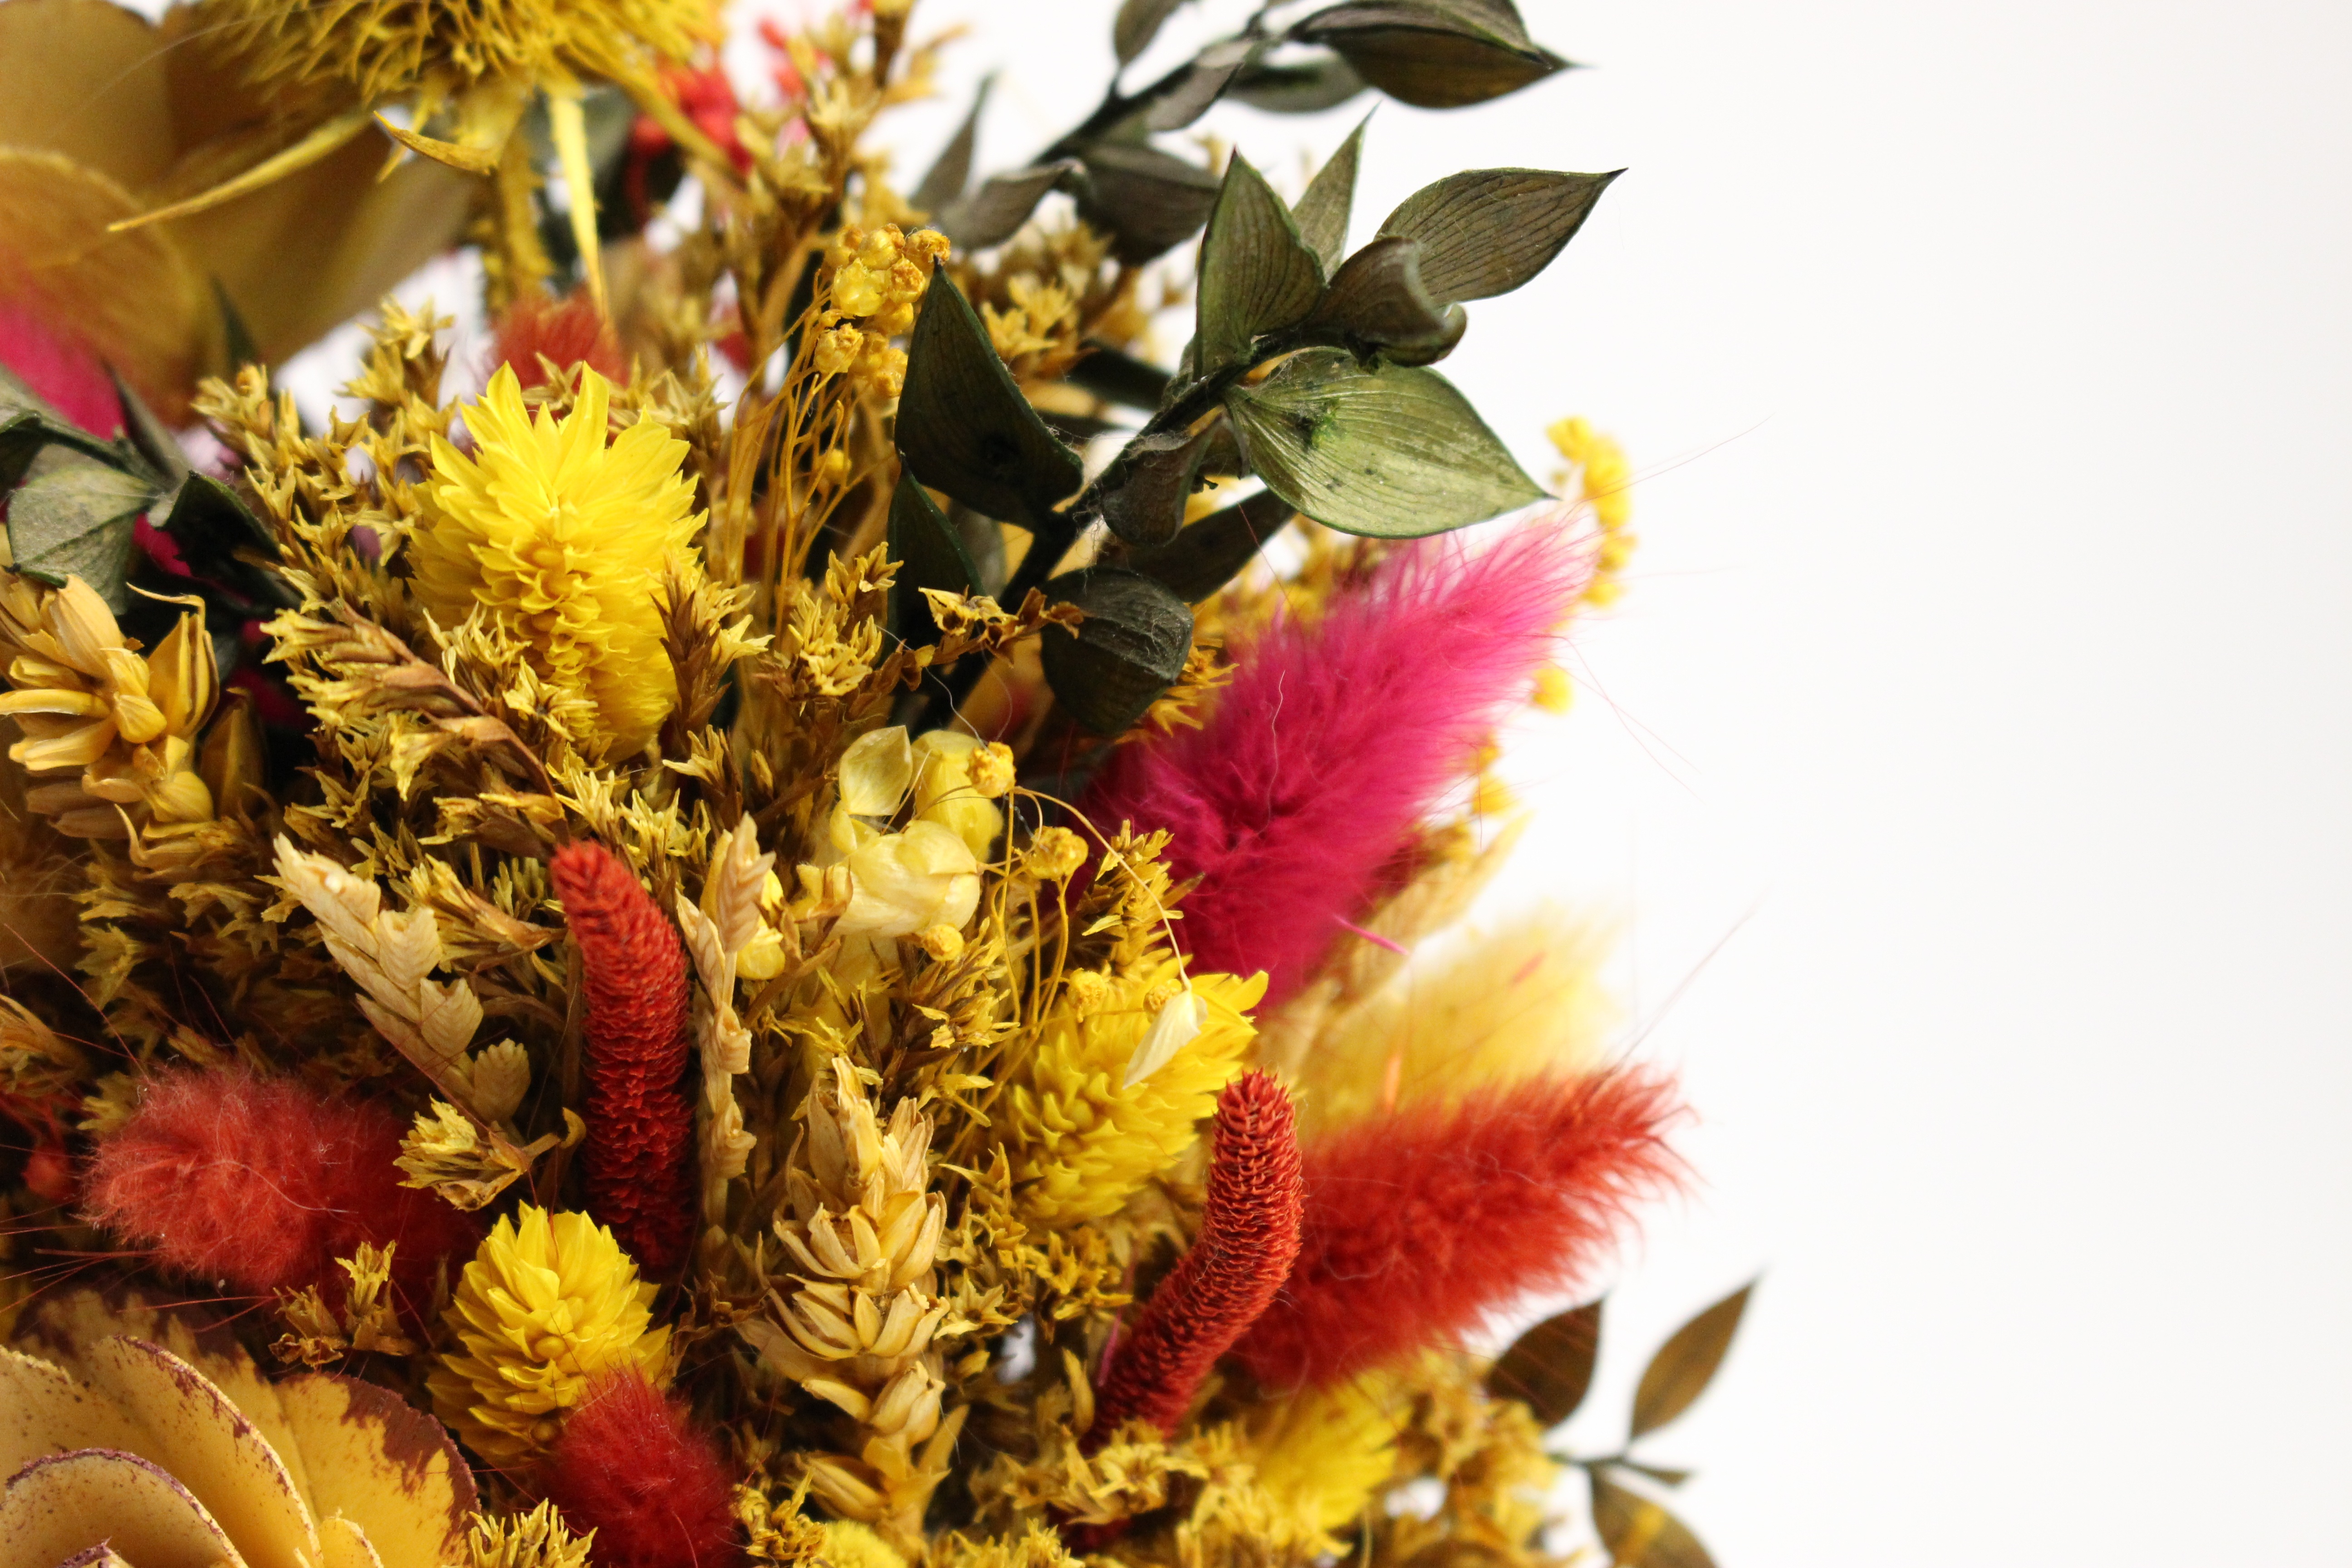
plant, flower, decoration, dried, yellow, flora, flowers, flowerpot, floristry, home design, flower bouquet, cut flowers, floral design, home decoration, centrepiece, flower arranging, decorative flowers, dried grasses, dried decorations